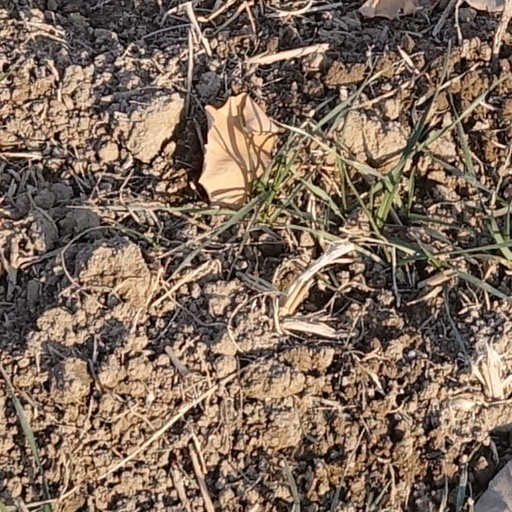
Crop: wheat